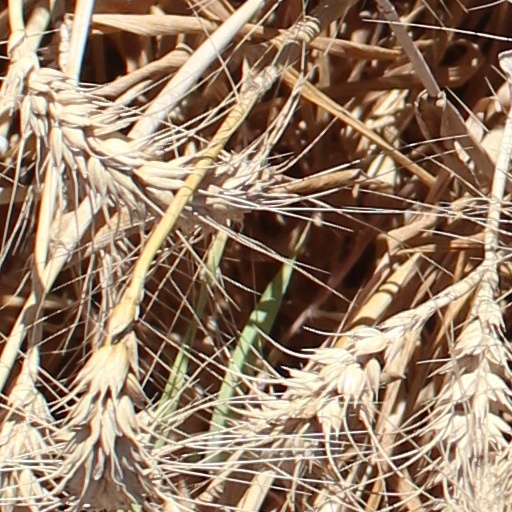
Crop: wheat